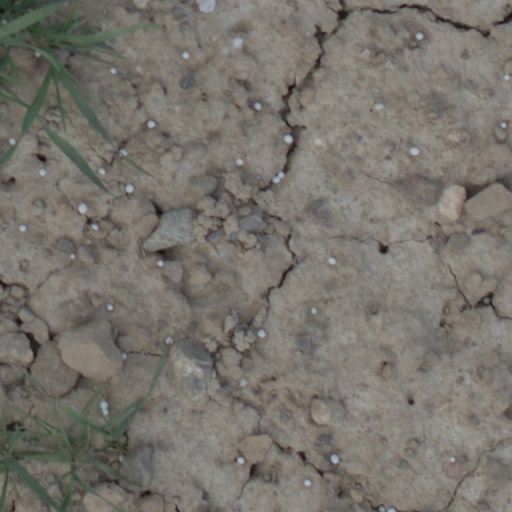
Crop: wheat